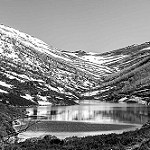
Label: B & W